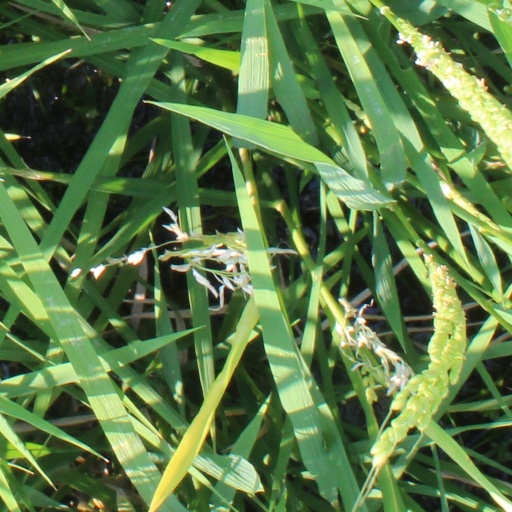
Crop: rice